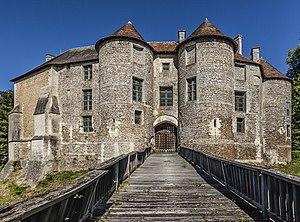
Le château d'Harcourt est situé sur la commune d'Harcourt en Normandie (France). l'architecture est médiévale. Depuis le 1er janvier 2000, le Conseil Général de l'Eure en est le propriétaire.